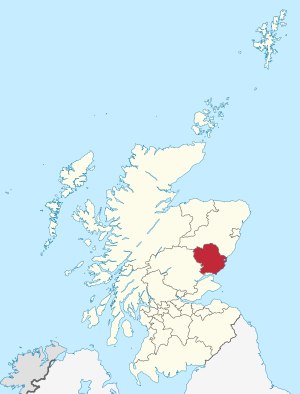
Angus
Angus' placering i Skotland
Angus er en af Skotlands 32 kommuner. Kommunen grænser op til Aberdeenshire, Perth and Kinross og City of Dundee. Angus Kommune blev oprettet den første april 1996.